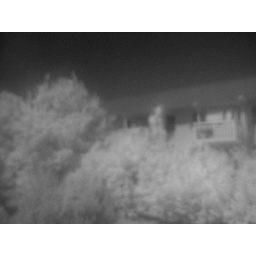
Trees and plants are bright in infrared and the sky is dark.